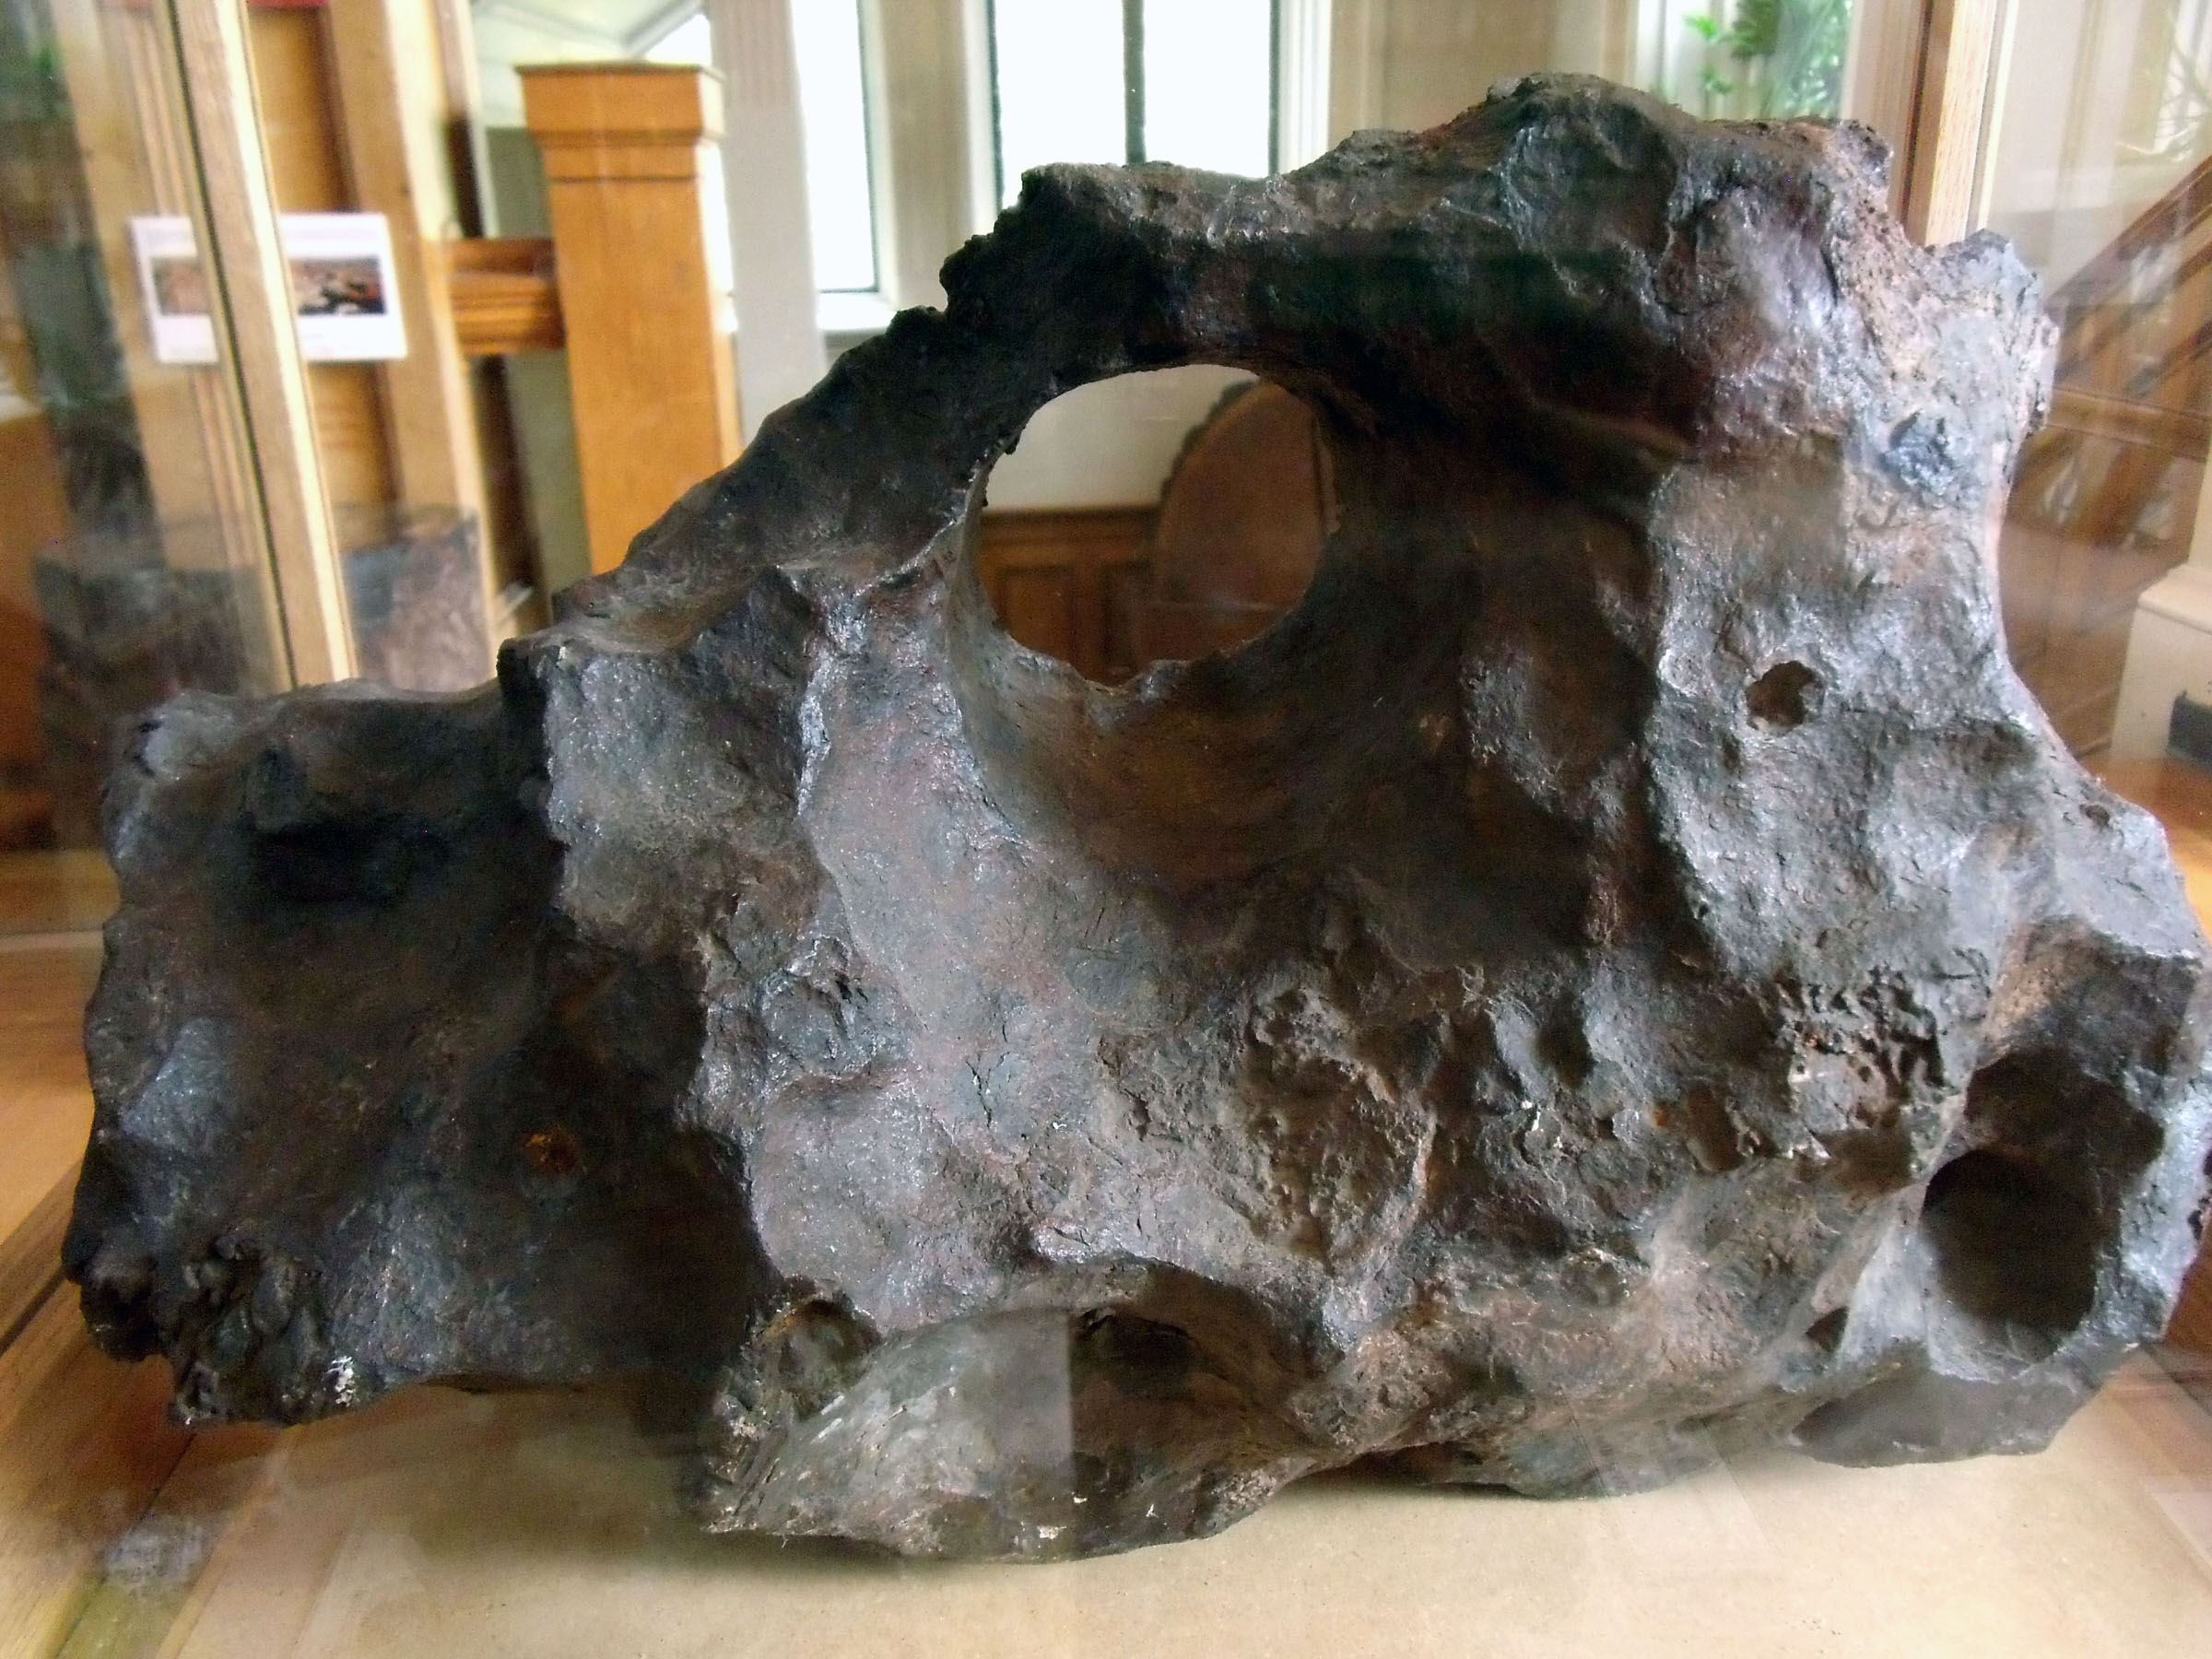
nature, rock, wood, desert, hole, horn, museum, usa, crater, canyon, material, arizona, sculpture, art, 2013, impact, geology, display, canada, university, public, geotagged, iron, carving, quebec, montreal, subarcticmike, specimen, mcgill, redpath, nickel, meteorite, patina, diablo, survivor, holey, barringer, ironnickel